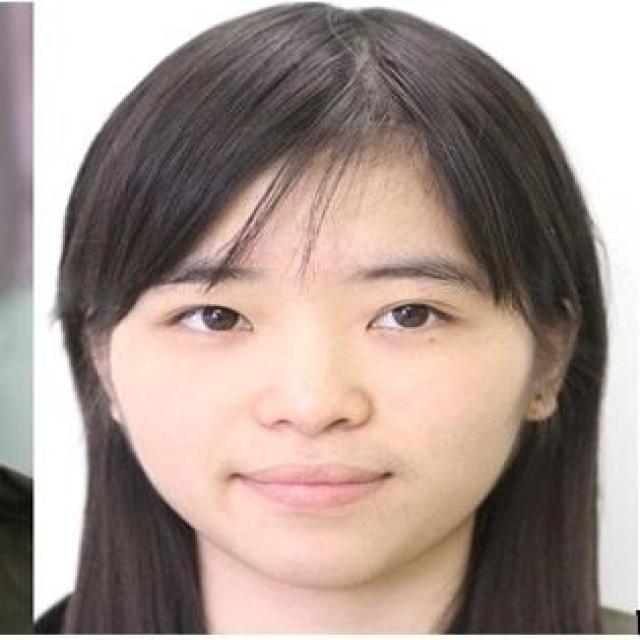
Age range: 21-44